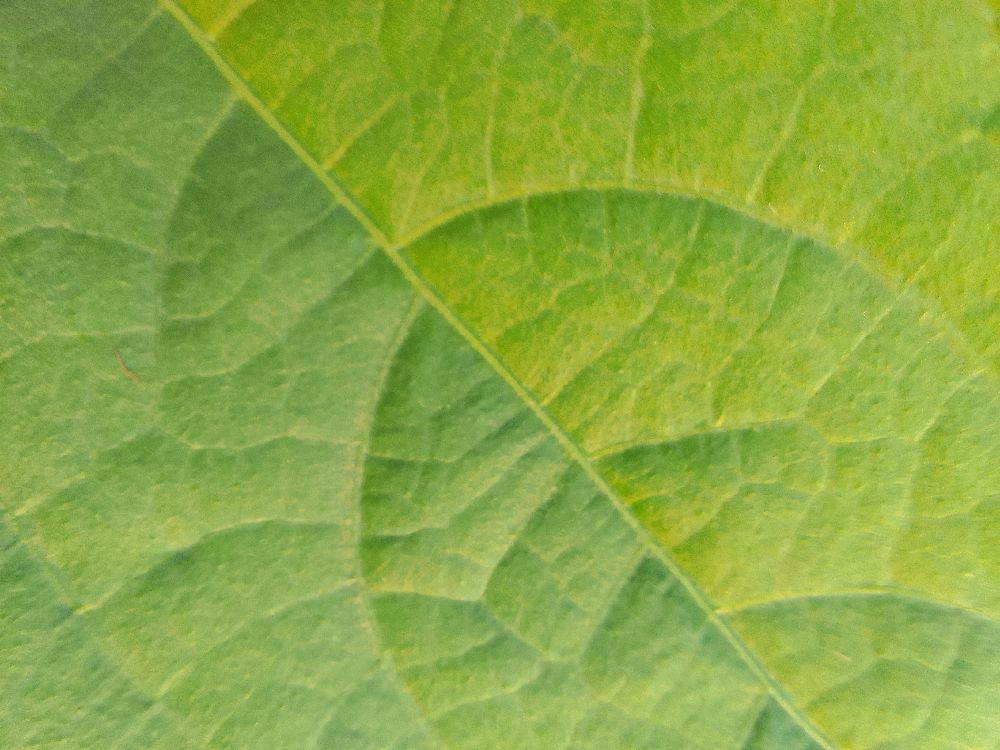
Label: healthy